Public housing estates in Ho Man Tin

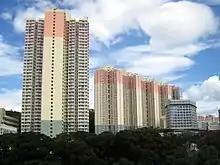
Ho Man Tin Estate

Chun Man Court is a Home Ownership Scheme court on No. 12 Hill, near Oi Man Estate. It consists of 12 blocks built in 1981.